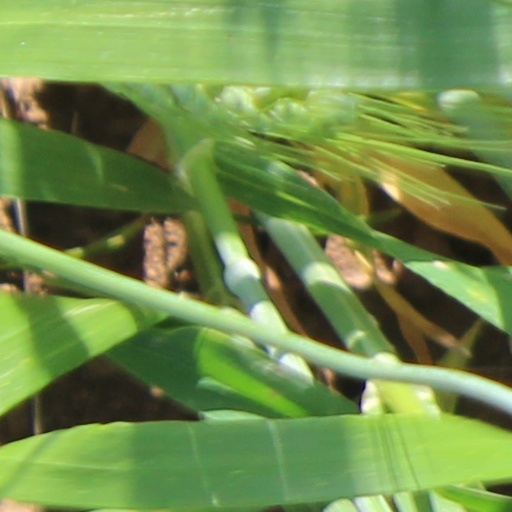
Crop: wheat